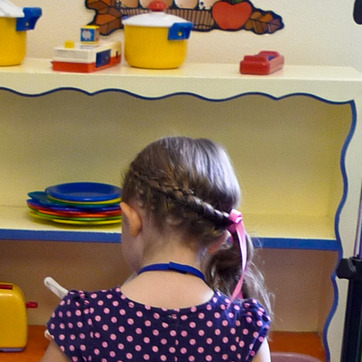
Material: hair